South Sudanese pound

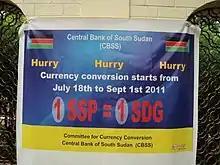
Banner in Juba announcing the conversion from the Sudanese pound (SDG) to the new currency the South Sudanese pound (SSP)

It was introduced on 18 July 2011, and replaced the Sudanese pound at par. On 1 September 2011, the Sudanese pound ceased to be legal tender in South Sudan.